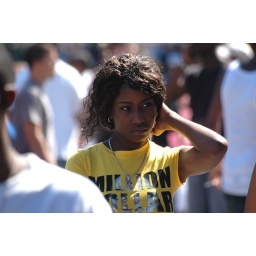
A cute girl in the crowd looking a little shy.